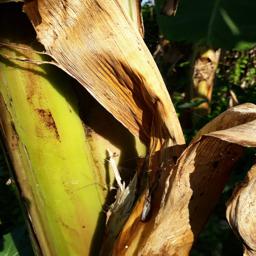
Label: PSEUDOSTEM WEEVIL